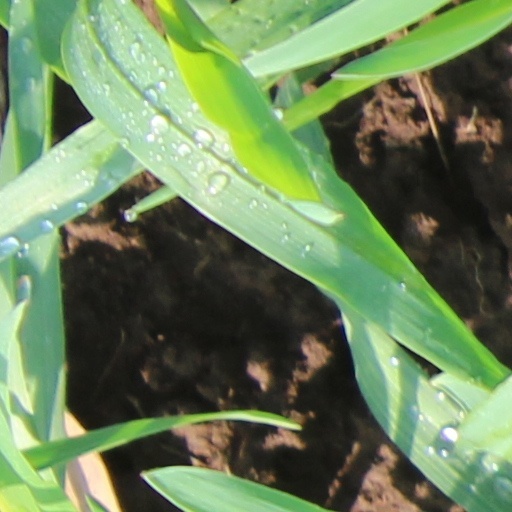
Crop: wheat